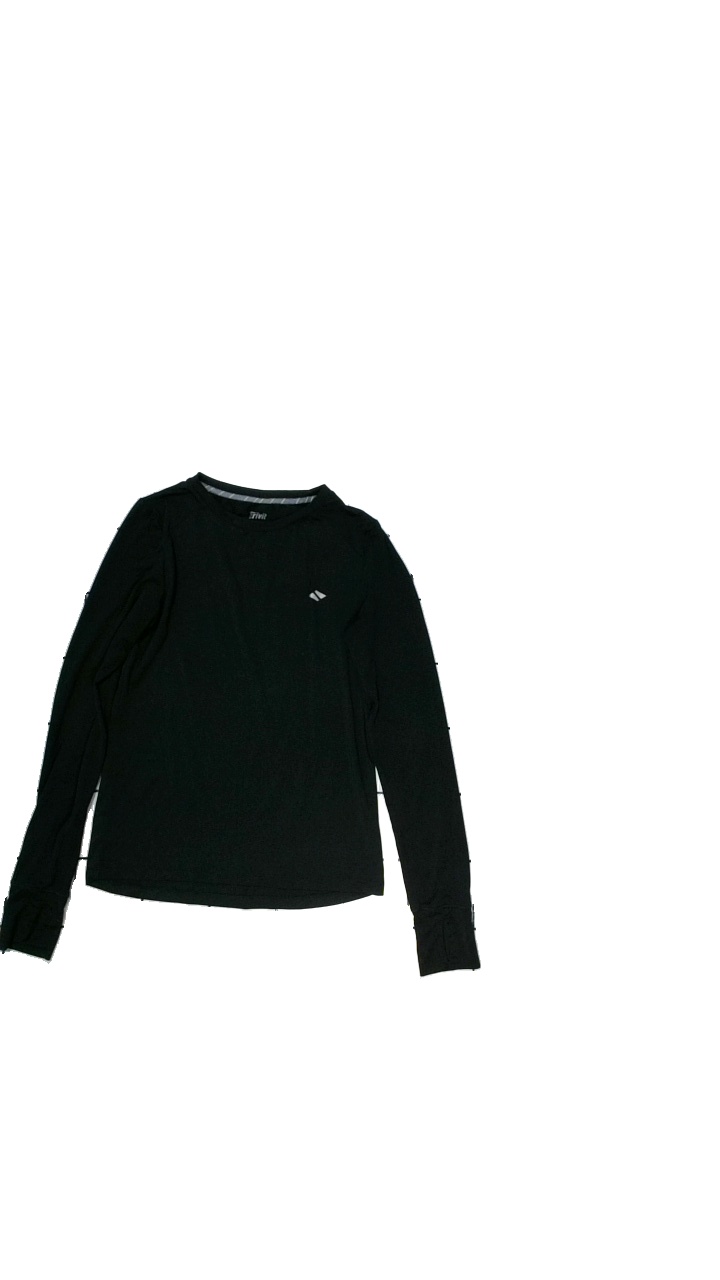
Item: Training Top (Ladies)
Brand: Crivit
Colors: Black
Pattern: Logo print
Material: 91% polyester, 9% elastane
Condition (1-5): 5
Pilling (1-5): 5
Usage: Reuse
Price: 50-100